Hideaway (U.S. Senate)

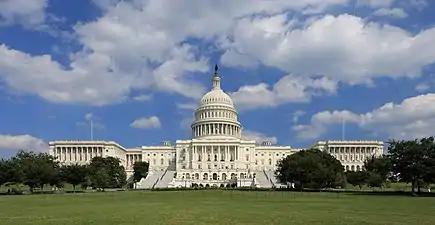
Hideaways are secret offices located in "ancient nooks" of the United States Capitol building

The United States Senate's hideaways are about 100 secret offices in the U.S. Capitol building used by members of the Senate and by a few senior members of the U.S. House of Representatives. Their locations are unlisted in any official directory, and their doors are marked only by a room number. Senators use hideaways as a private space to prepare for sessions of the Senate, conduct confidential meetings, take naps, and for other personal purposes. They range from lavish and expansive upper-floor offices to small, cramped offices in the basement. Hideaways are assigned to senators based on seniority. The history of hideaways dates to the earliest occupancy of the U.S. Capitol in 1800. However, they proliferated in the early 20th century.